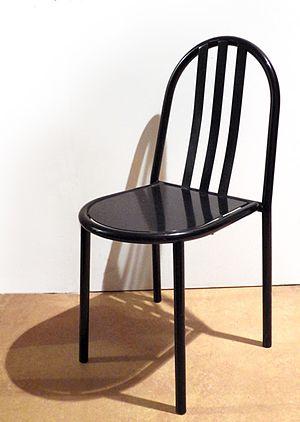
Petite chaise en tube d'acier à dossier cintré, créée par Robert Mallet-Stevens pour la Villa Cavrois
Robert Mallet-Stevens, né le 24 mars 1886 à Paris et mort le 8 février 1945 dans la même ville, est un architecte et designer français. Il fait partie du mouvement moderne. Il fut également un célèbre décorateur de cinéma dans les années 1920 pour Marcel L'Herbier ou Jean Renoir, et directeur de l'école des beaux-arts de Lille.
La villa Cavrois à Croix, dans le département du Nord, est une commande de Paul Cavrois, industriel roubaisien du textile, à l'architecte parisien Robert Mallet-Stevens.